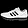
Label: Sneaker